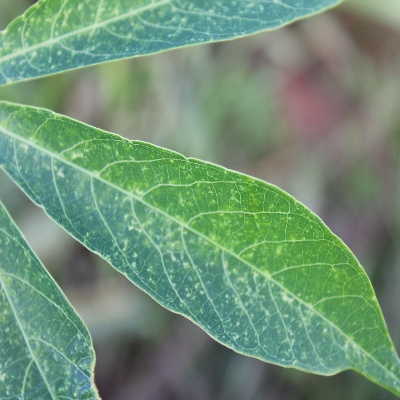
Crop: Cassava
Condition: green mite